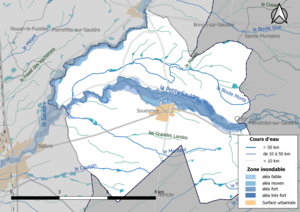
Carte des zones inondables de la commune de fr:Souesmes (France).
Souesmes est une commune française située dans le département de Loir-et-Cher, en région Centre-Val de Loire.